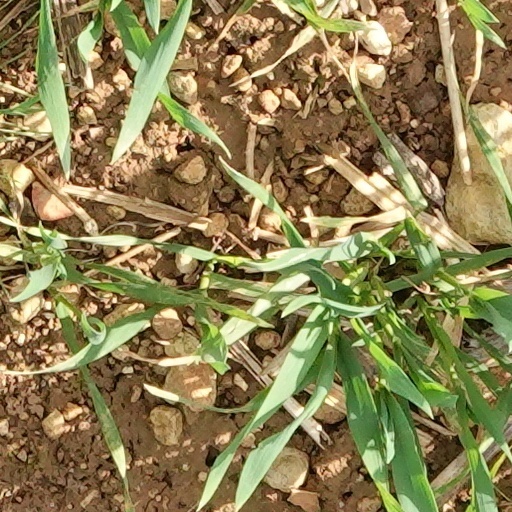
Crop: wheat